Ren (command)

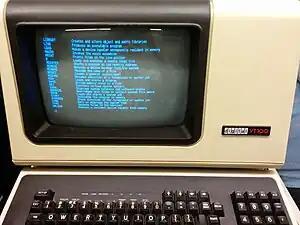
Description of the codice_6 command of displayed on a .

The command is in various shells such as COMMAND.COM, Command Prompt, 4DOS, 4NT and PowerShell. In MS-DOS, the command is available in versions 1 and later. In PowerShell, codice_1 is a predefined alias for the codice_8 Cmdlet which serves the same essential purpose.